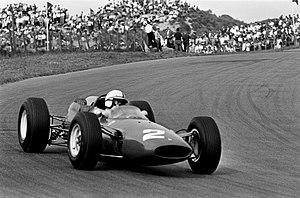
Le North American Racing Team, ou NART, est une écurie de course automobile créée par l'importateur de Ferrari aux USA Luigi Chinetti, pour promouvoir la marque en Amérique du Nord à travers le succès en Grand Tourisme et en Endurance. L'écurie est créée en 1958, quand Chinetti a reçu le soutien de riches pilotes comme George Arents et Jan de Vroom.
La Ferrari 158 est une monoplace de Formule 1 conçue par la Scuderia Ferrari dans le cadre des championnats du monde de Formule 1 1964 et 1965. Elle est pilotée par le Britannique John Surtees, les Italiens Lorenzo Bandini et Nino Vaccarella, et par l'Américain Bob Bondurant.